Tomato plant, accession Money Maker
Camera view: vertical (180 deg); turntable rotation: 90 degrees
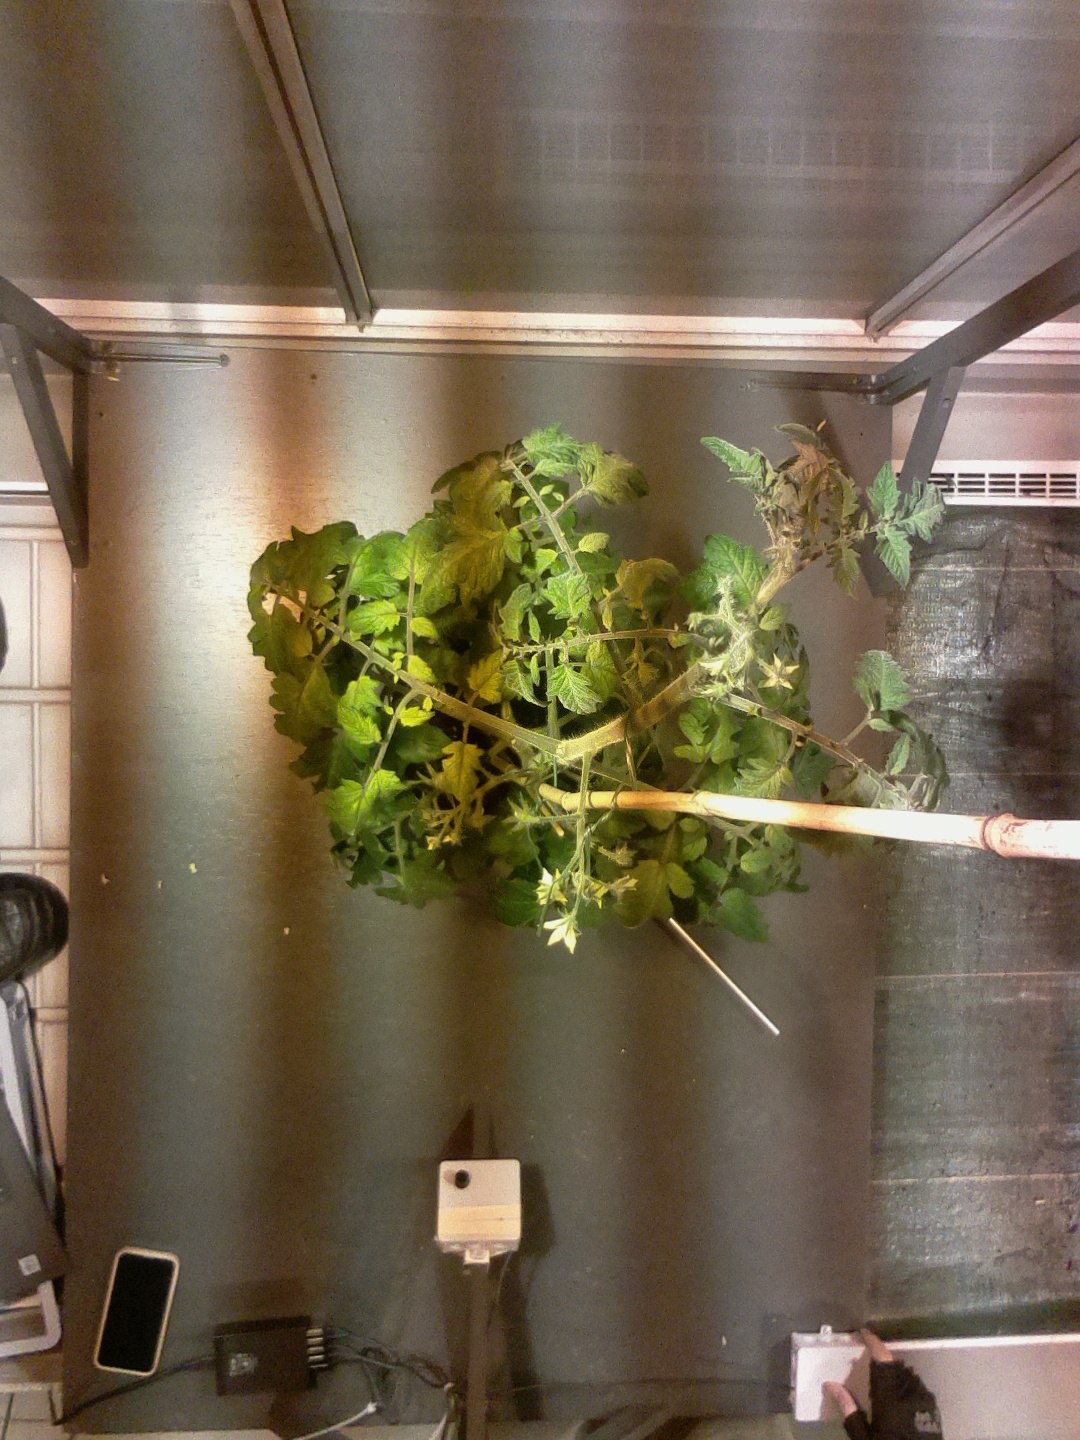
BBCH growth stage 69: End of flowering, 90%-100% of flowers open, more petals falling